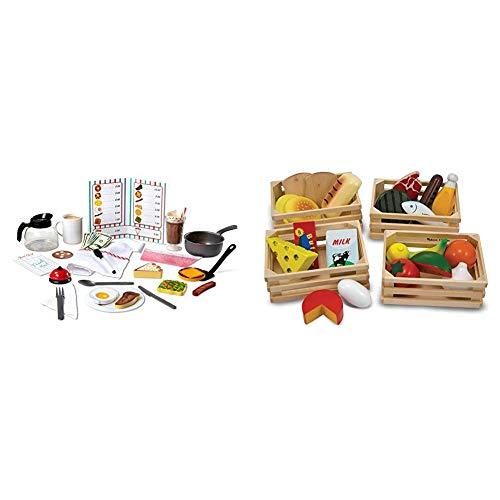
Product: Melissa & Doug Star Diner Restaurant Play Set (Best for 3, 4, 5 Year Olds and Up) & Food Groups - Wooden Play Food, The Original (Best for 3, 4, 5, and 6 Year Olds)
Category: Toys & Games | Dress Up & Pretend Play | Pretend Play | Kitchen Toys | Play Food
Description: DURABLE PLAY FOOD AND ACCESSORIES: The Melissa and Doug Star Diner Play Set comes with 41 high-quality, realistic kitchen and cooking play pieces that will inspire children to order, cook, and serve diner favorites.
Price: $40.78
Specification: ShippingInformation:Viewshippingratesandpolicies|ASIN:B081S33TZT|Manufacturerrecommendedage:3monthsandup